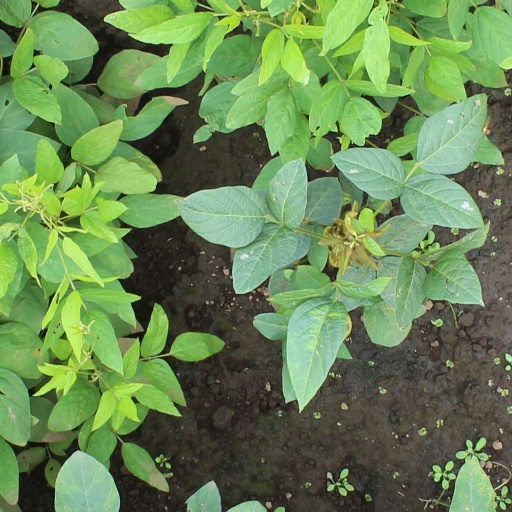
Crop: soybean